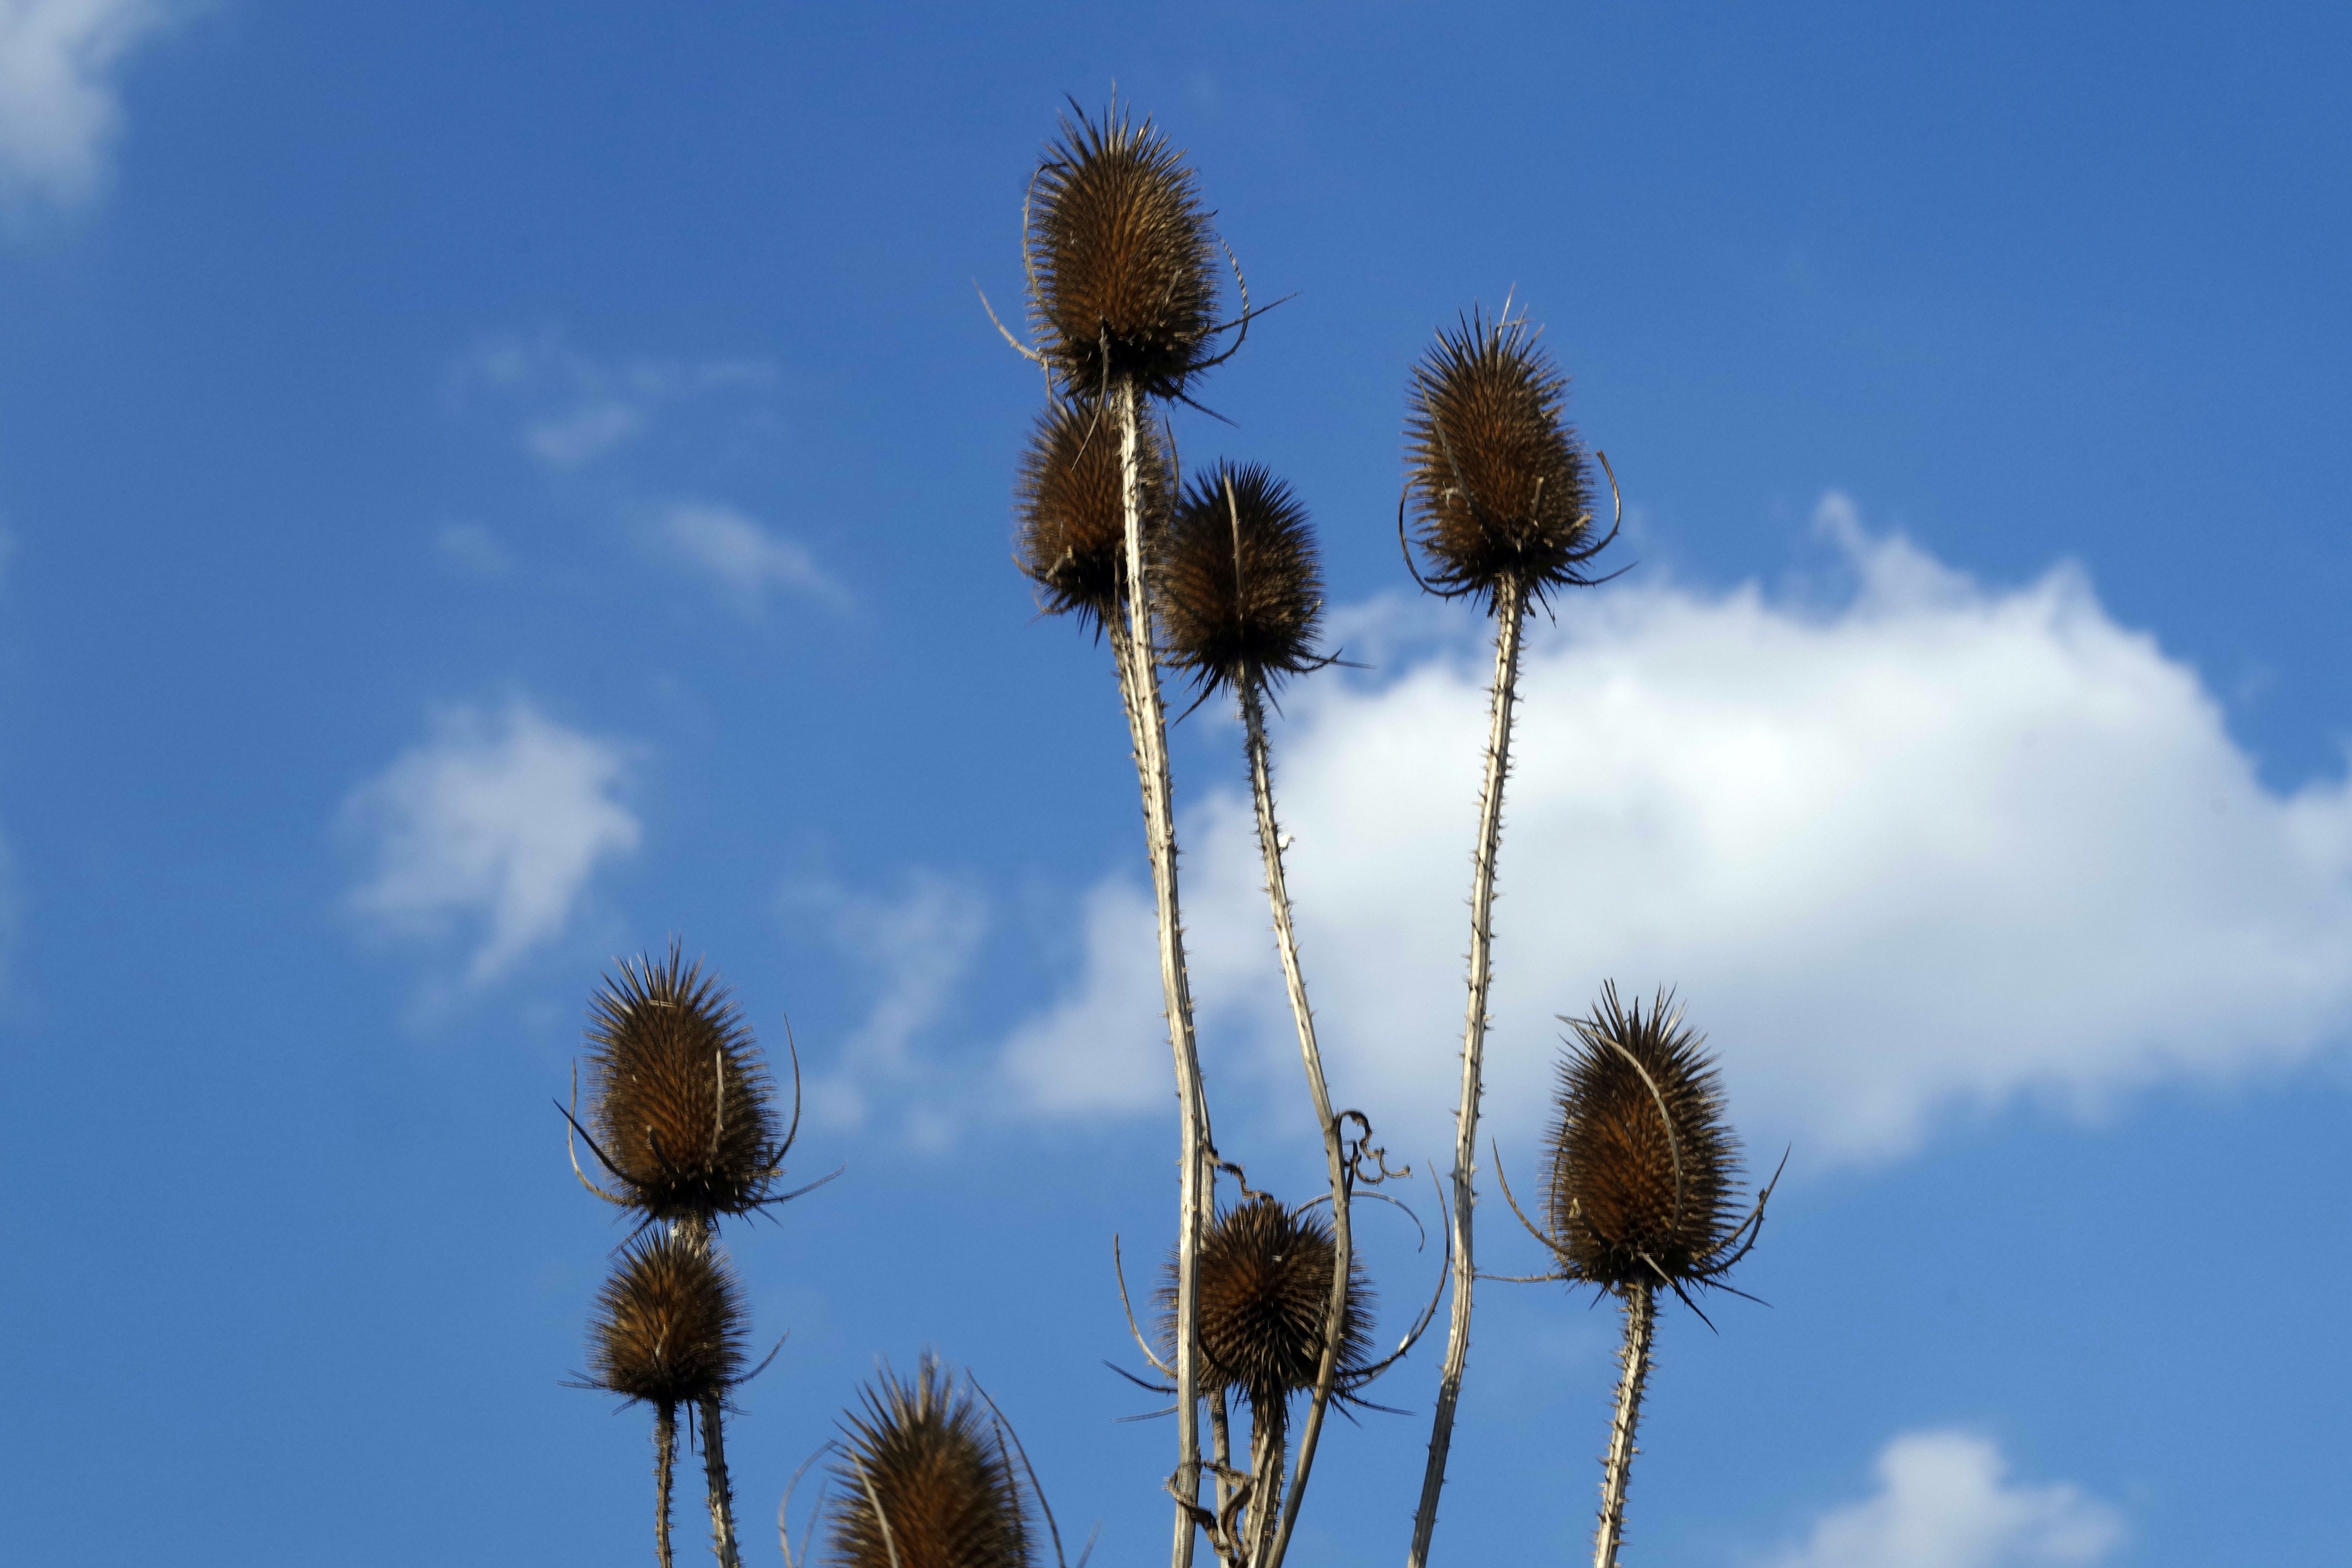
tree, nature, grass, cloud, plant, sky, field, sunlight, leaf, flower, wind, dry, spring, blue, agriculture, flora, plants, clouds, vegetation, spikes, thistle, the environment, flowering plant, grass family, plant stem, woody plant, land plant, arecales, palm family